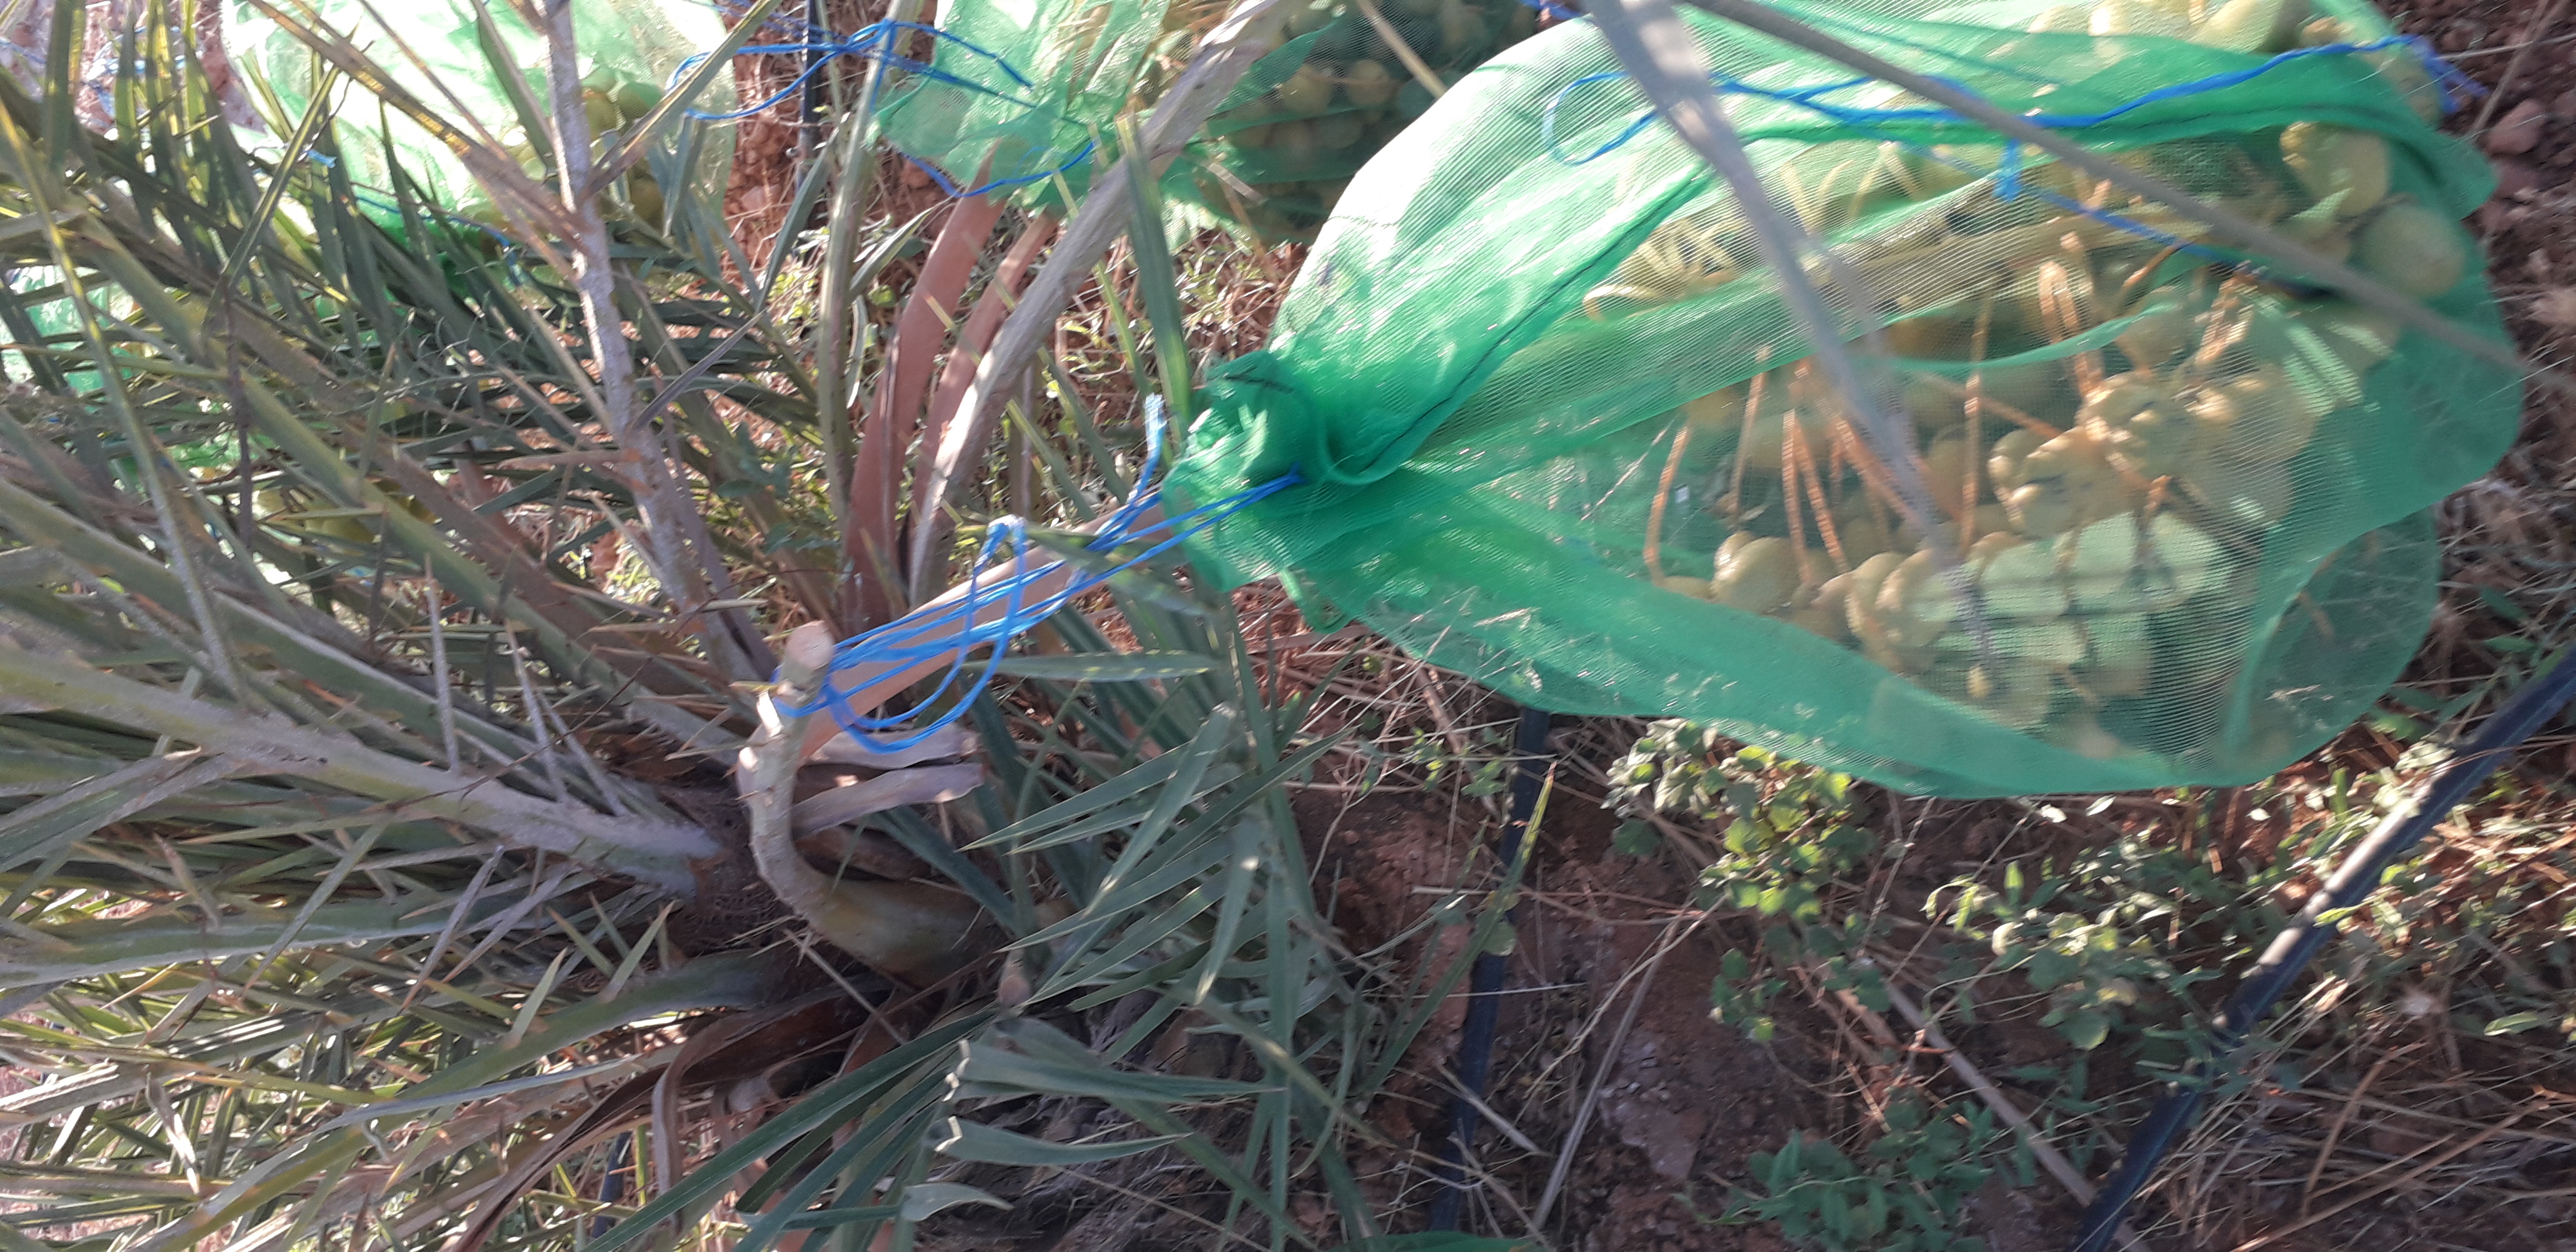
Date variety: Boufagous